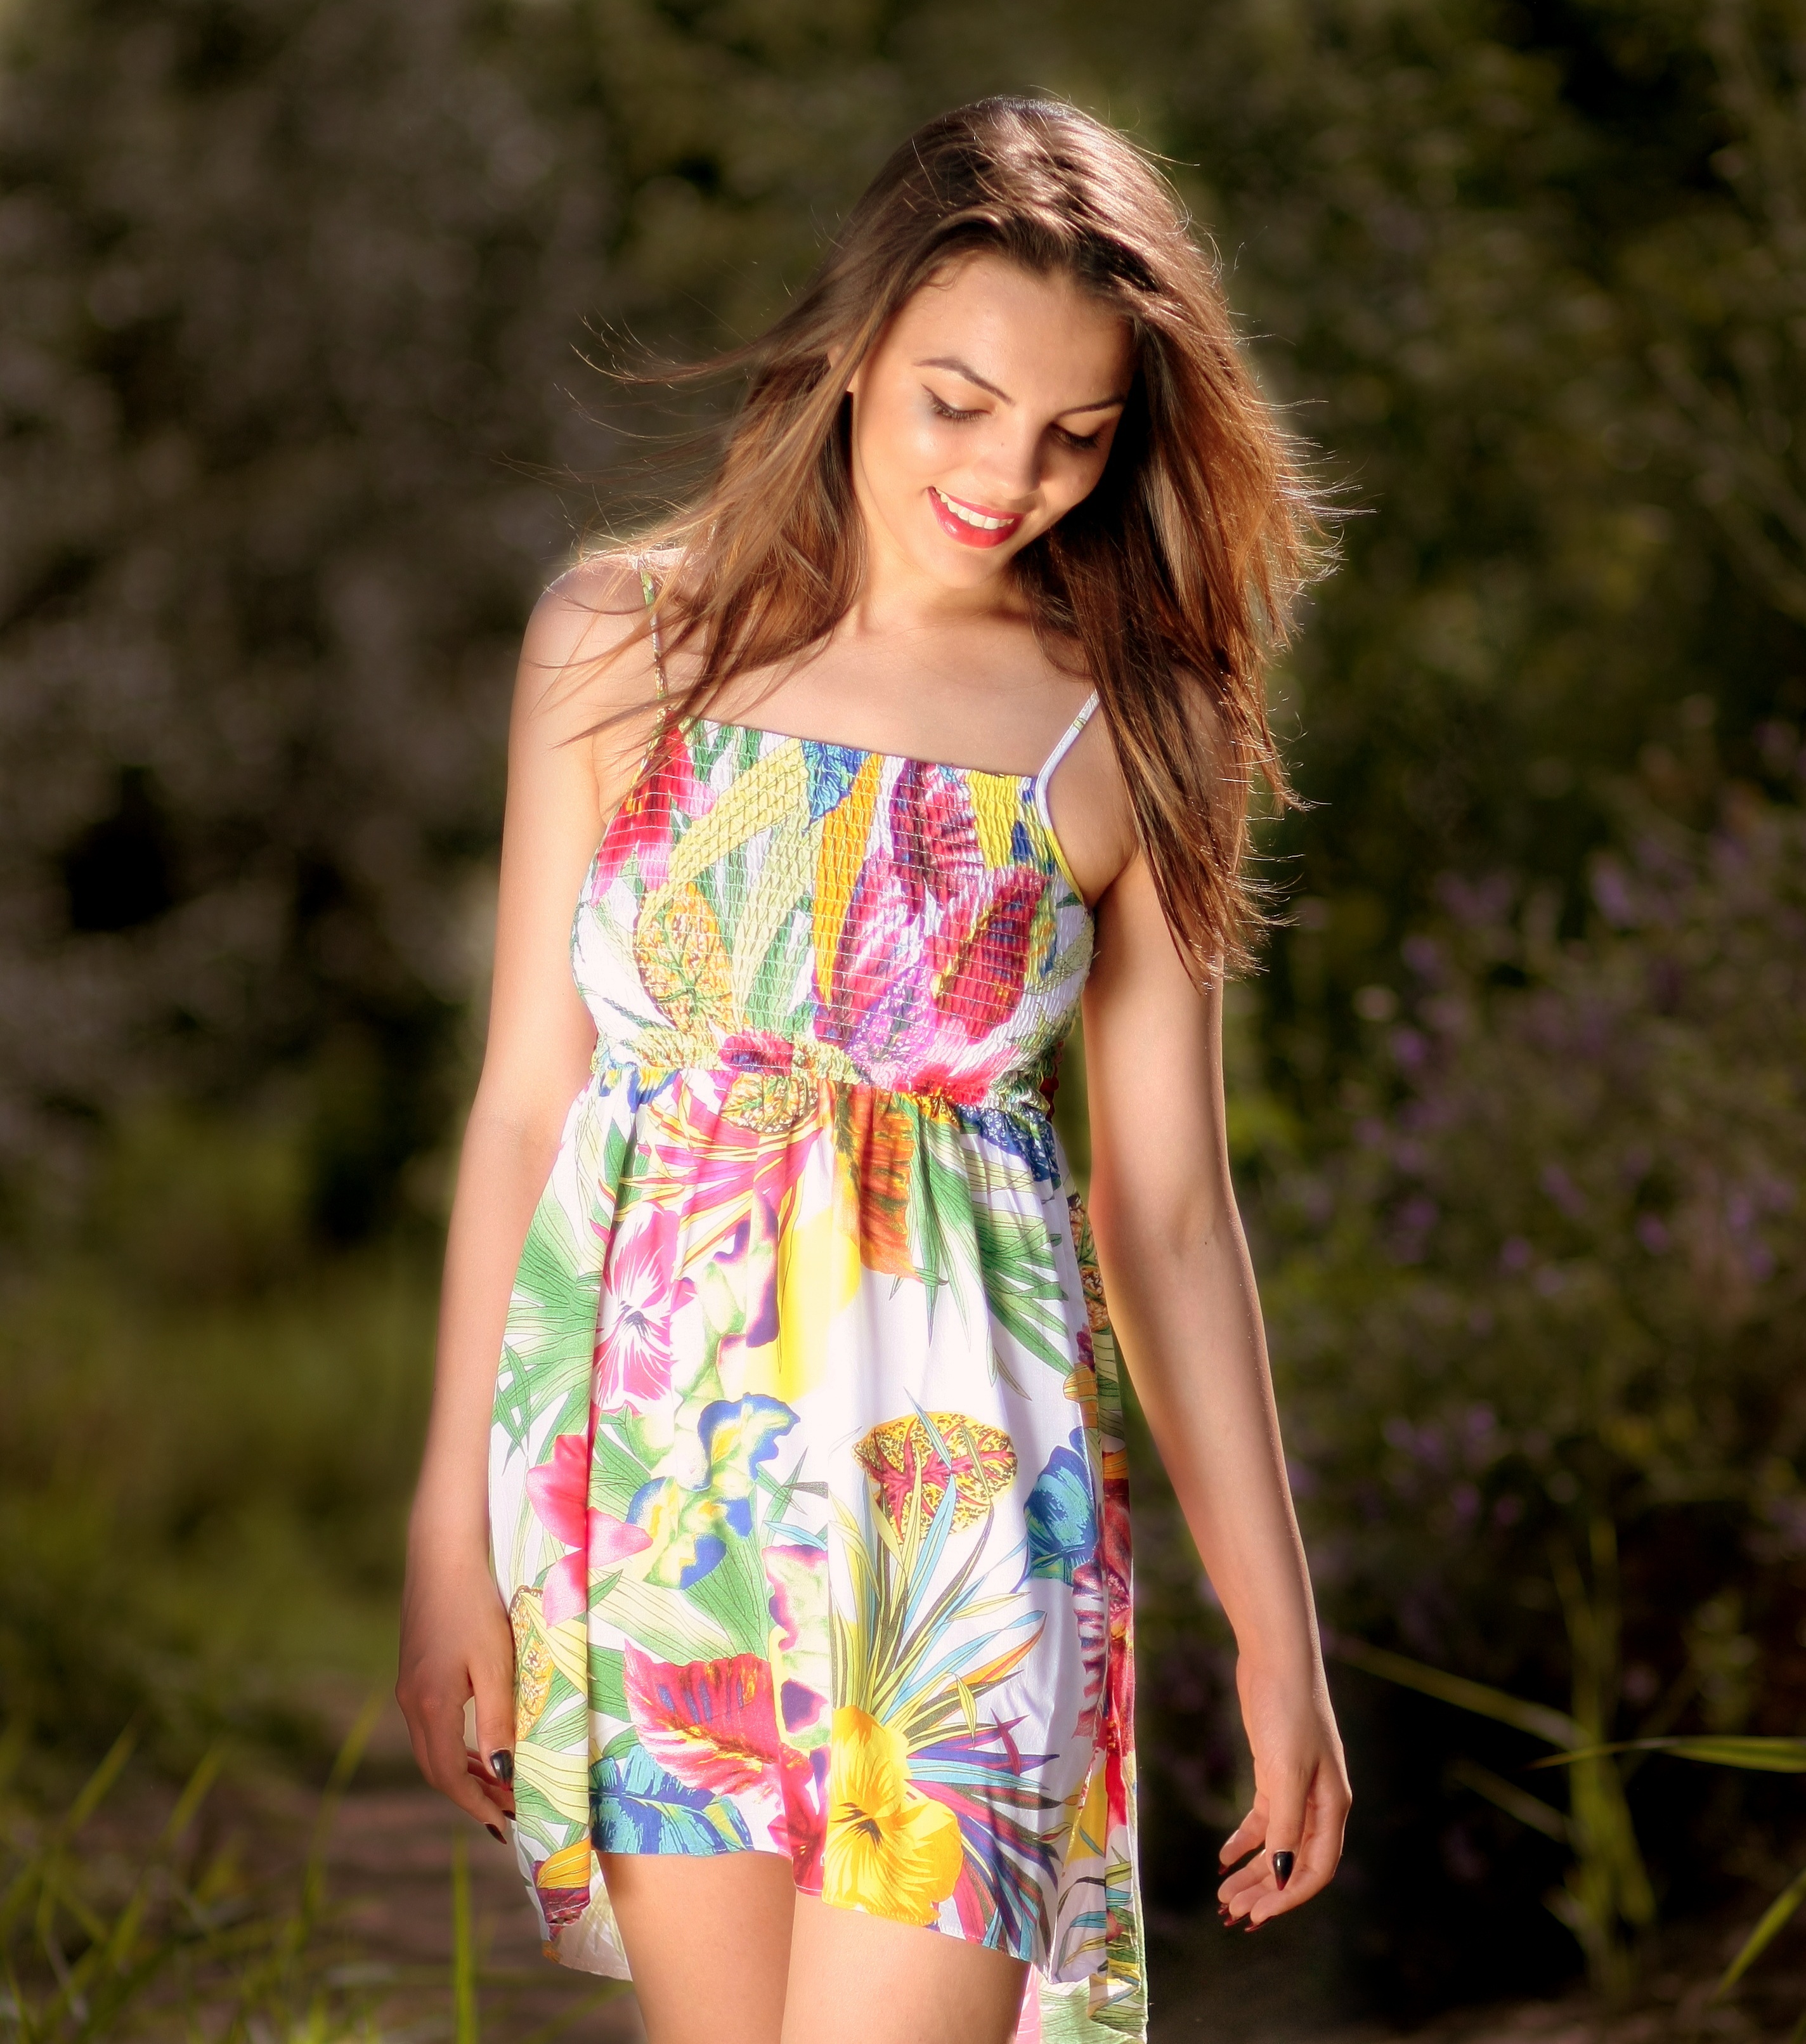
nature, girl, summer, pattern, model, spring, fashion, clothing, pink, season, smile, swimwear, long hair, dress, vegetation, beauty, magenta, gown, photo shoot, cocktail dress